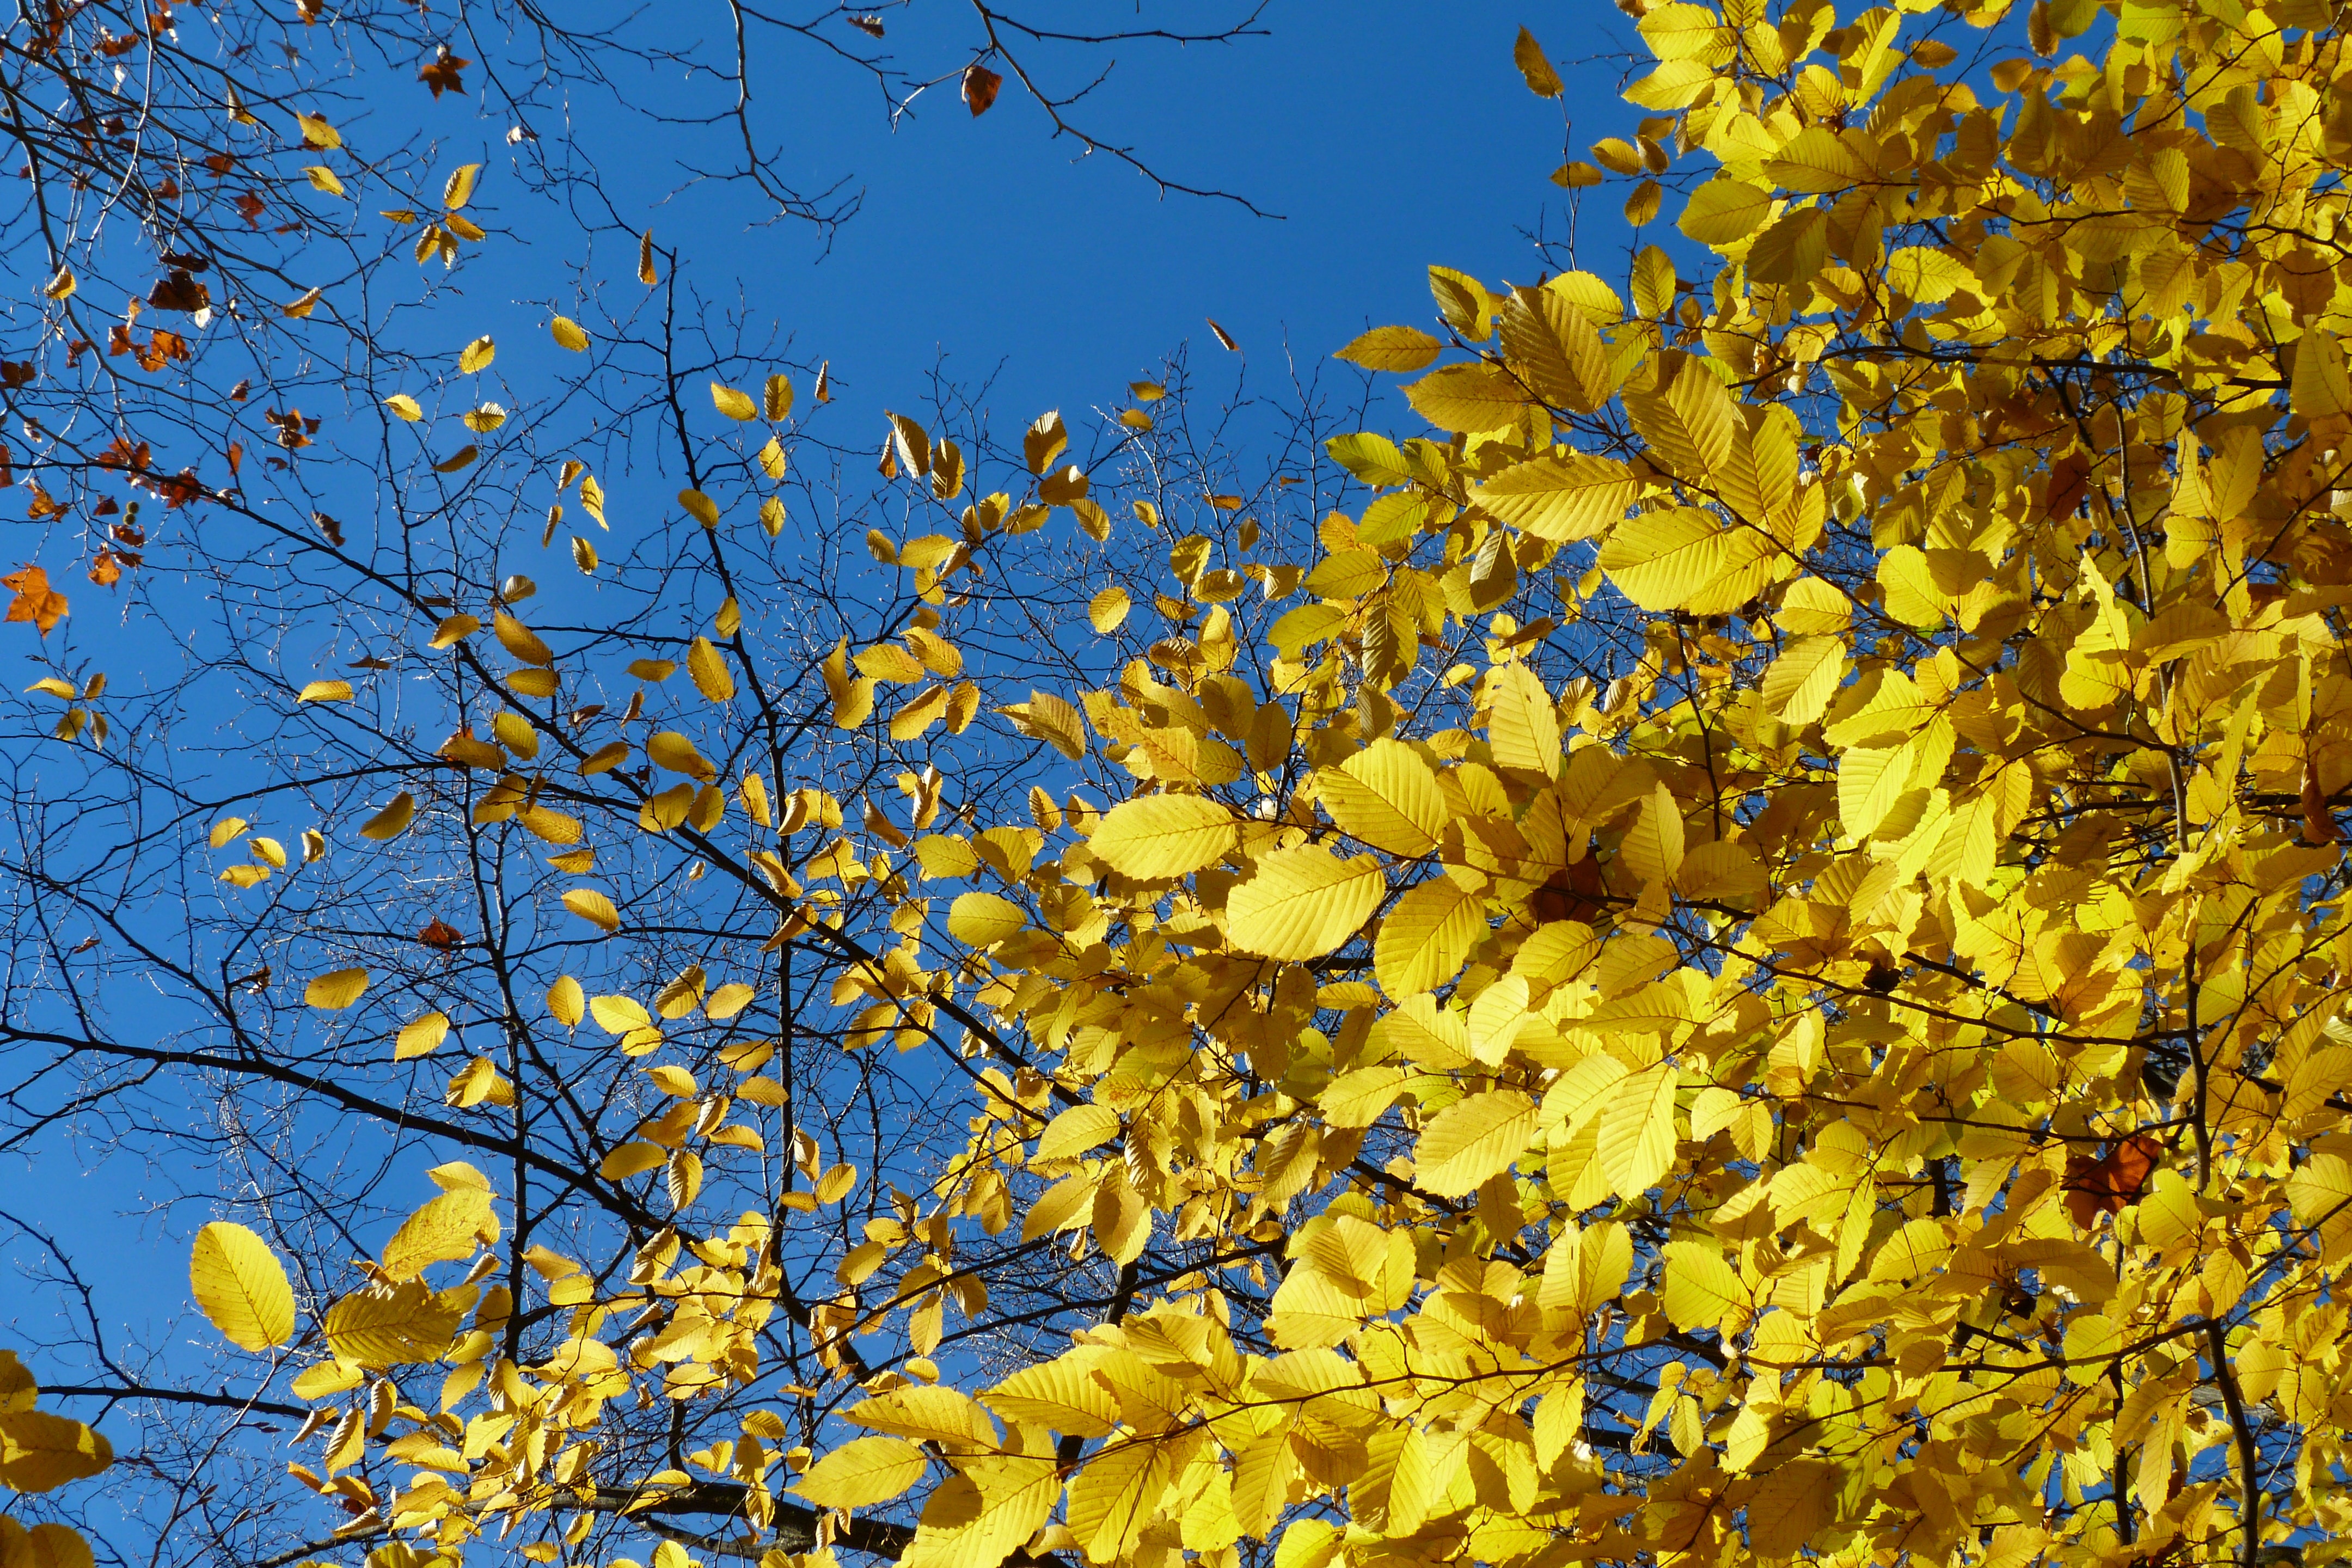
tree, nature, branch, blossom, light, plant, sunlight, leaf, fall, flower, foliage, produce, autumn, yellow, flora, season, leaves, shrub, deciduous, flowering plant, maidenhair tree, bright colors, woody plant, land plant